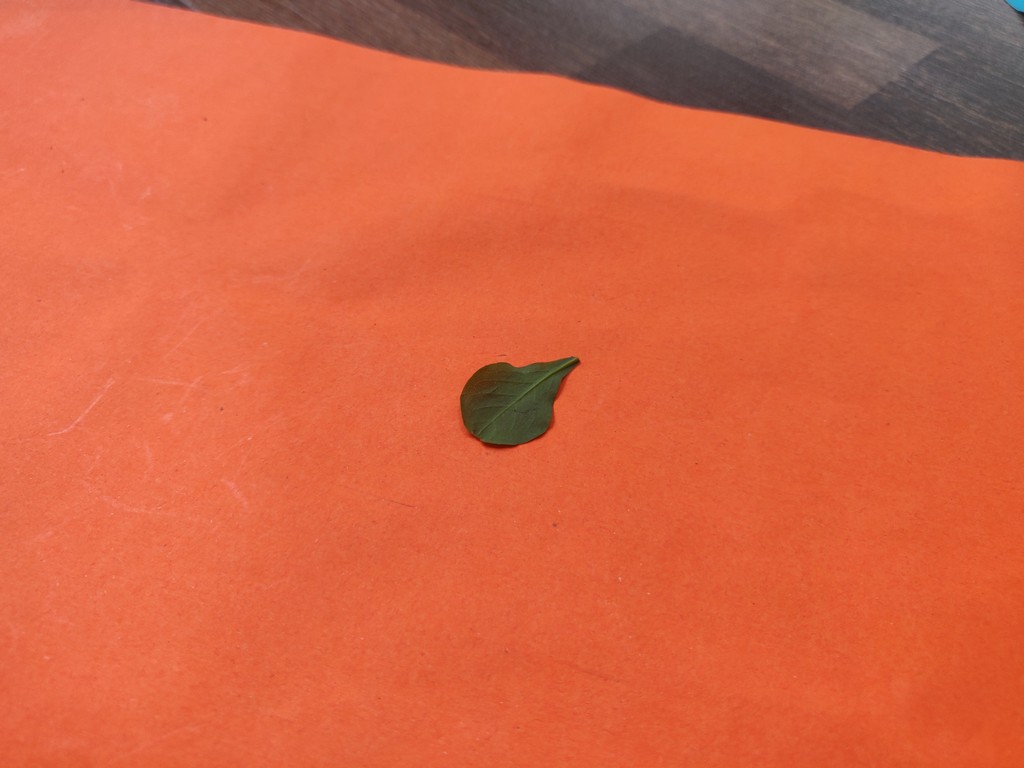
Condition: Healthy
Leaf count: single
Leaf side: back